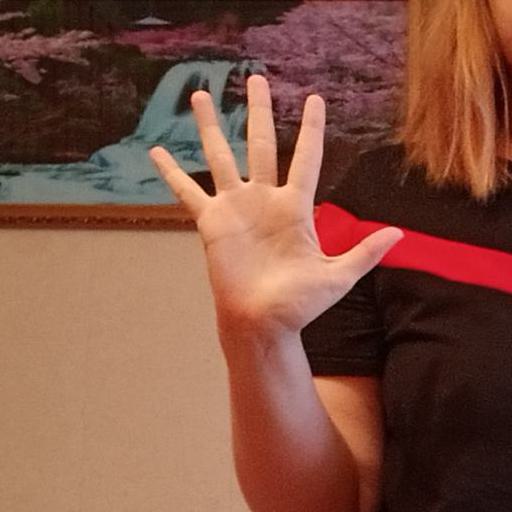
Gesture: palm